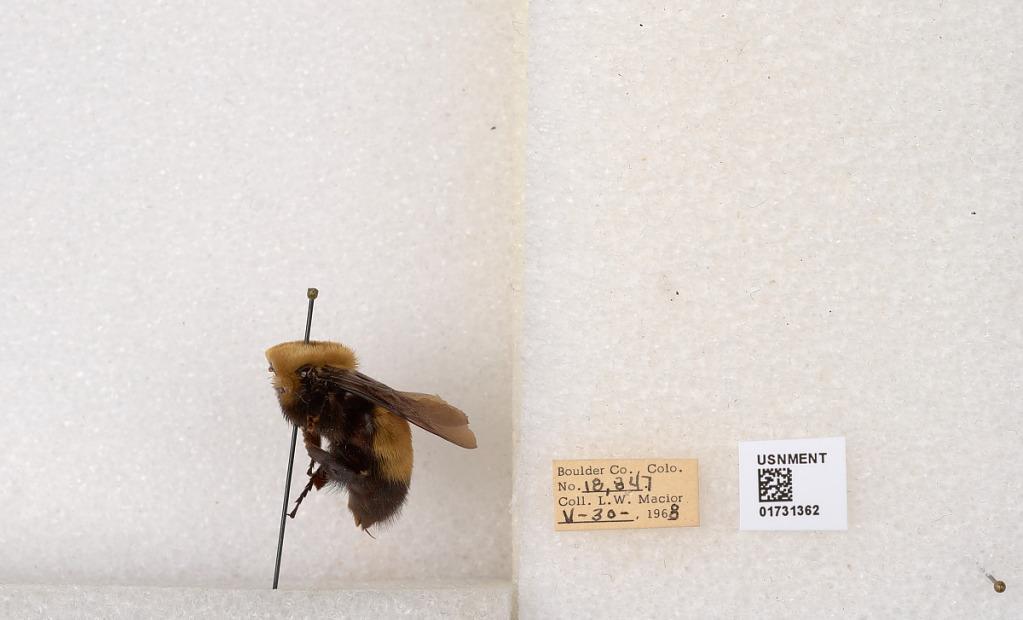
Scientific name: Bombus (Bombus) nevadensis Cresson